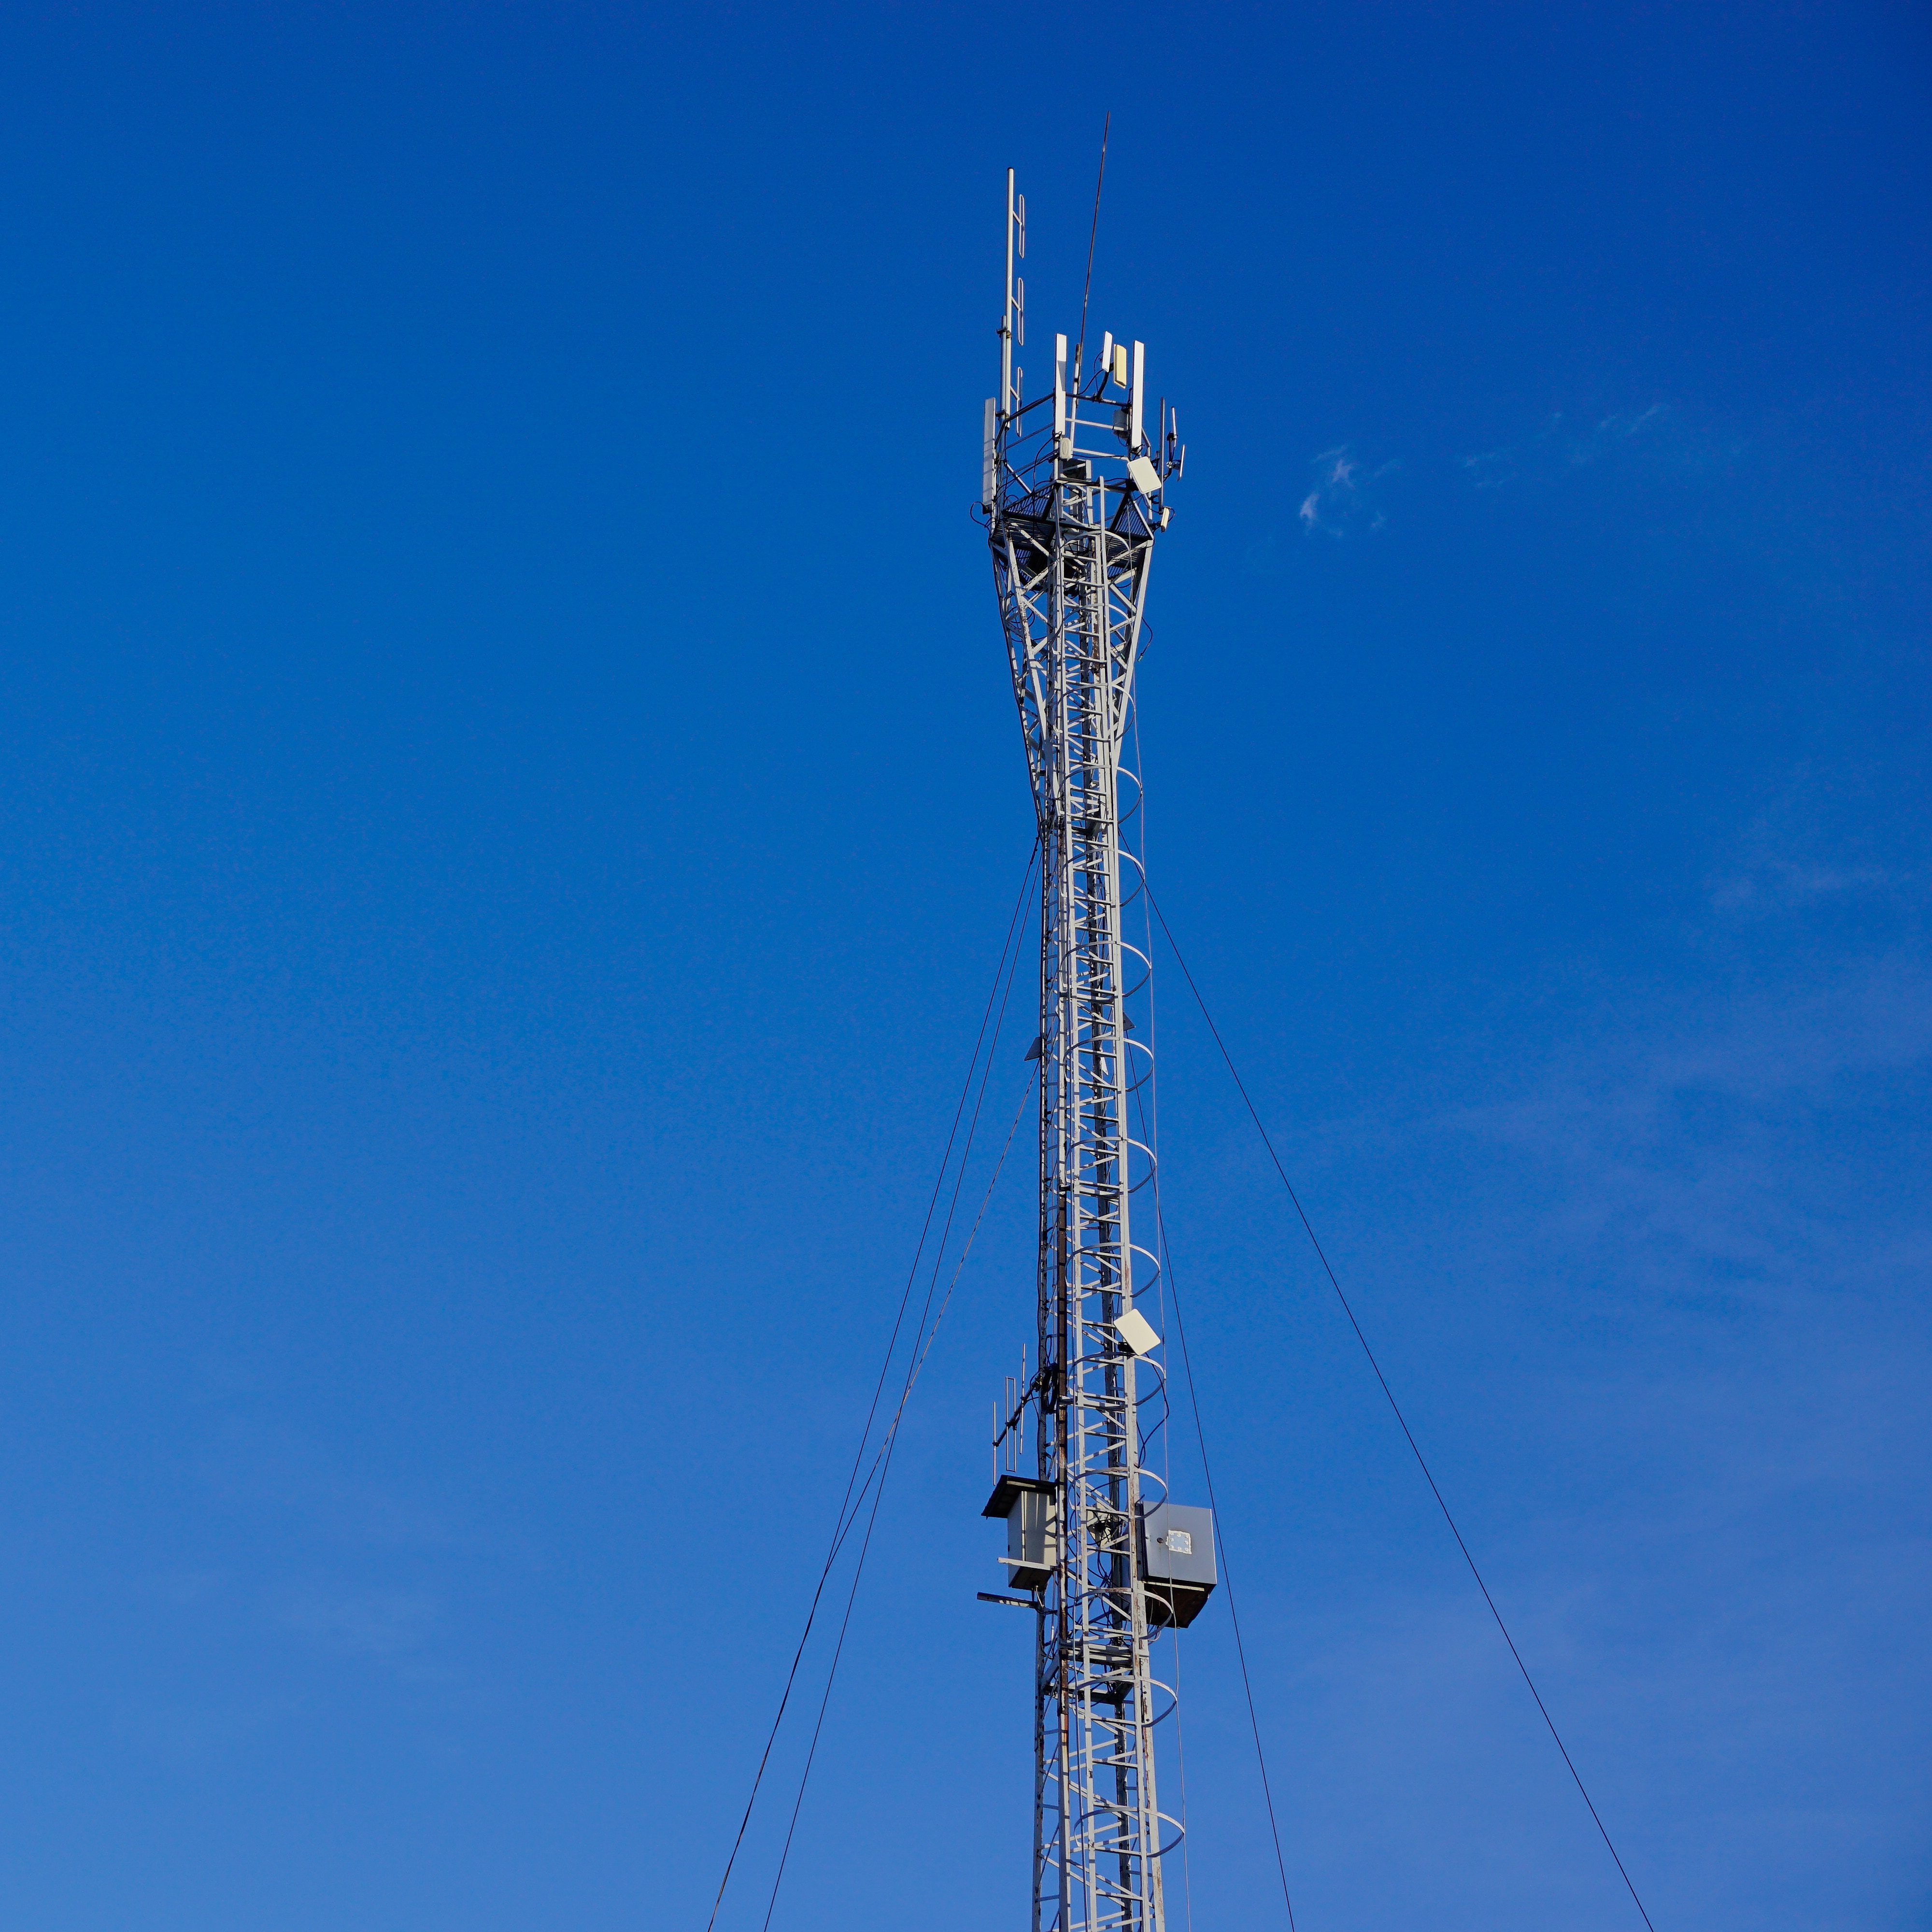
sky, skyscraper, vehicle, tower, mast, electricity, spire, transmission tower, radio mast, telecommunication, construction equipment, telecommunication mast, the antenna, electronics accessory, overhead power line